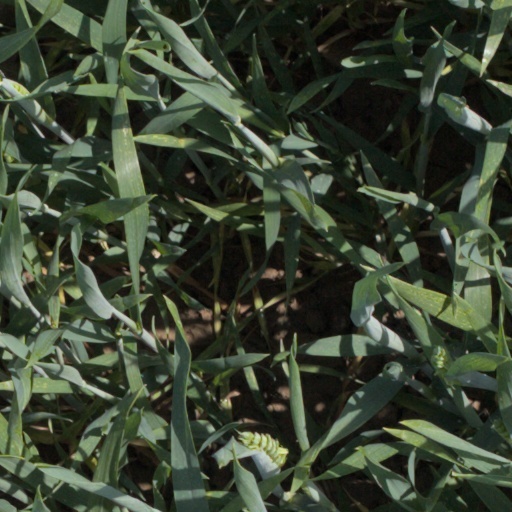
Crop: wheat